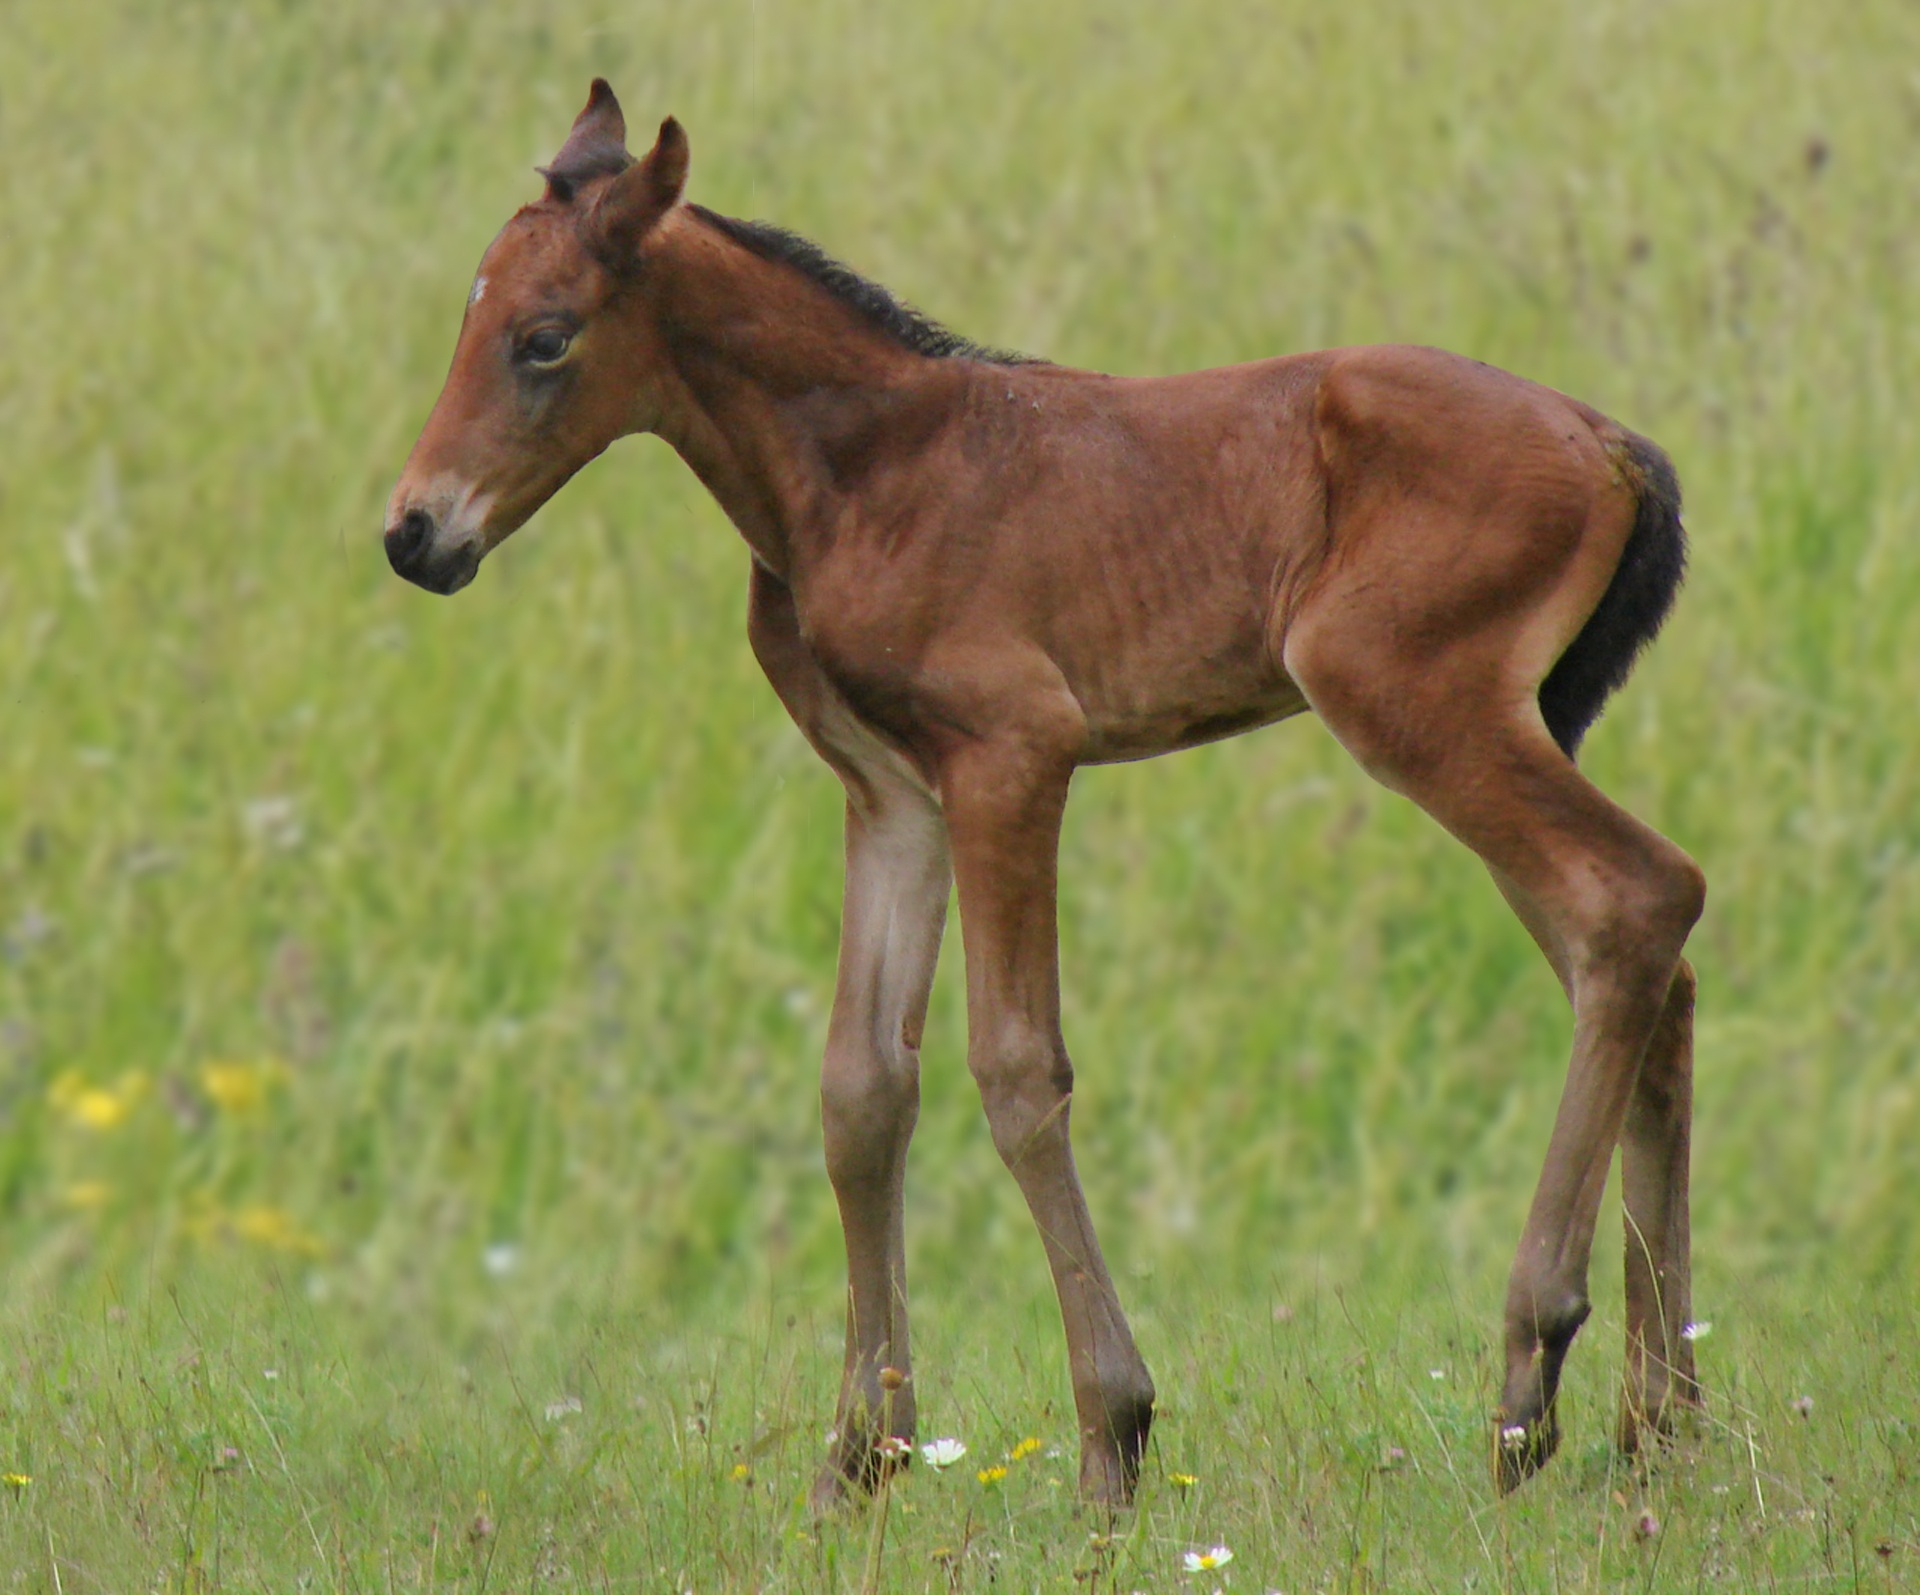
prairie, pasture, grazing, horse, mammal, stallion, mane, fauna, grassland, animals, vertebrate, mare, foal, colt, horse like mammal, mustang horse, french saddle, bai